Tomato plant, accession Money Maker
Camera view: vertical (180 deg); turntable rotation: 330 degrees
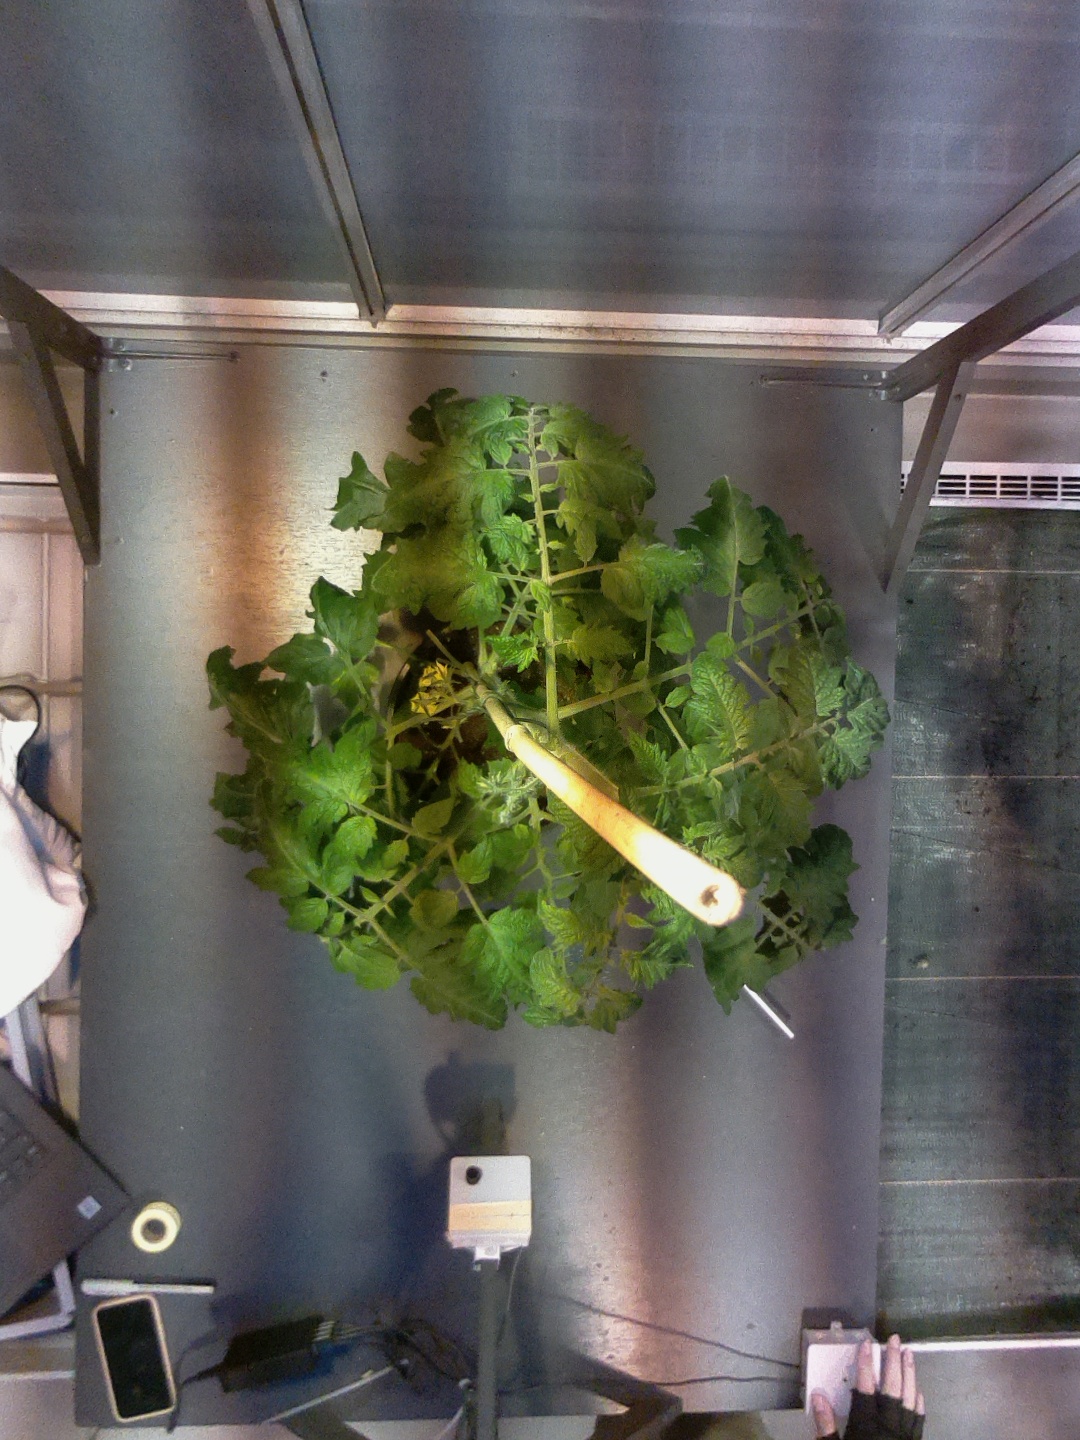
BBCH growth stage 64: 40%-50% of flowers open